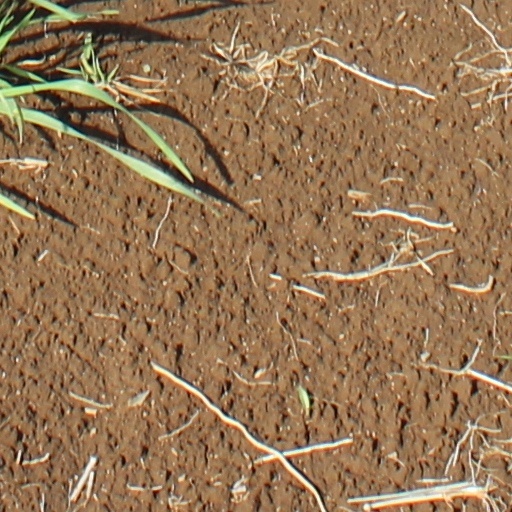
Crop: wheat